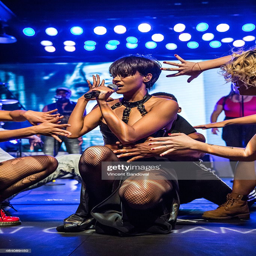
actor performs during an exclusive show for friends and family .